Answer in natural language. Estimate the real world distances between objects in the image. Which object is closer to block colour dresser, sleek black flatscreen smart tv or white rectangular dining table? Choose between the following options: sleek black flatscreen smart tv or white rectangular dining table
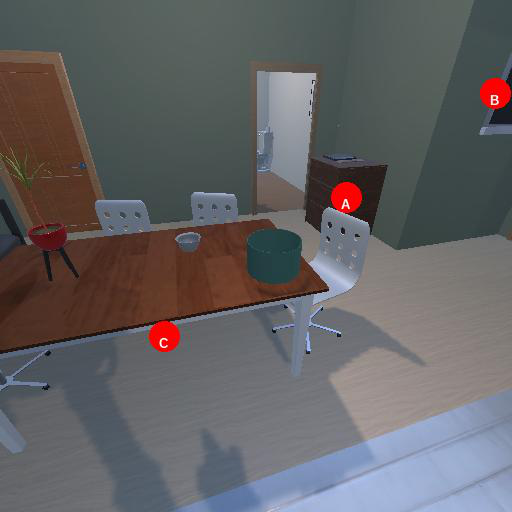
<answer>sleek black flatscreen smart tv</answer>